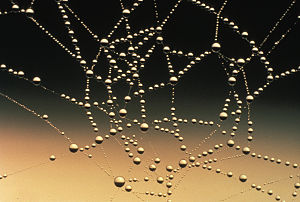
Dug (vand)
Dug i et edderkoppespind
Dug er vanddråber der afsættes når luftens temperatur falder under dugpunktet.